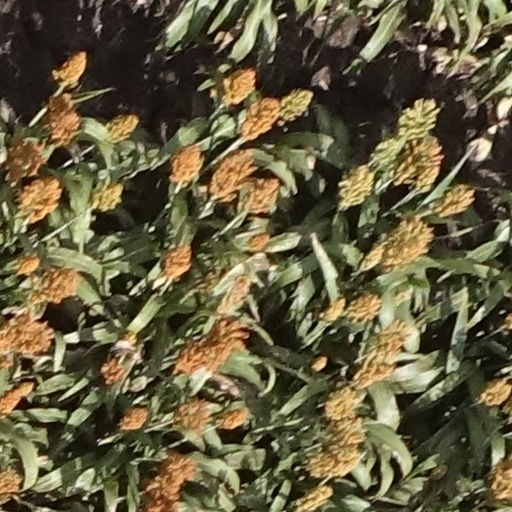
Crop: sorghum